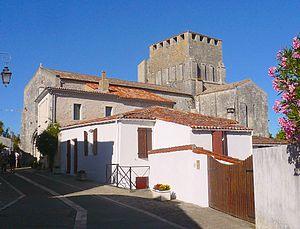
L'église Saint-Pierre de Mornac-sur-Seudre depuis la rue du Port.
Chaillevette est une commune du Sud-Ouest de la France, située dans le département de la Charente-Maritime. Ses habitants sont appelés les Chaillevetons et les Chaillevetonnes.